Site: brandenburg
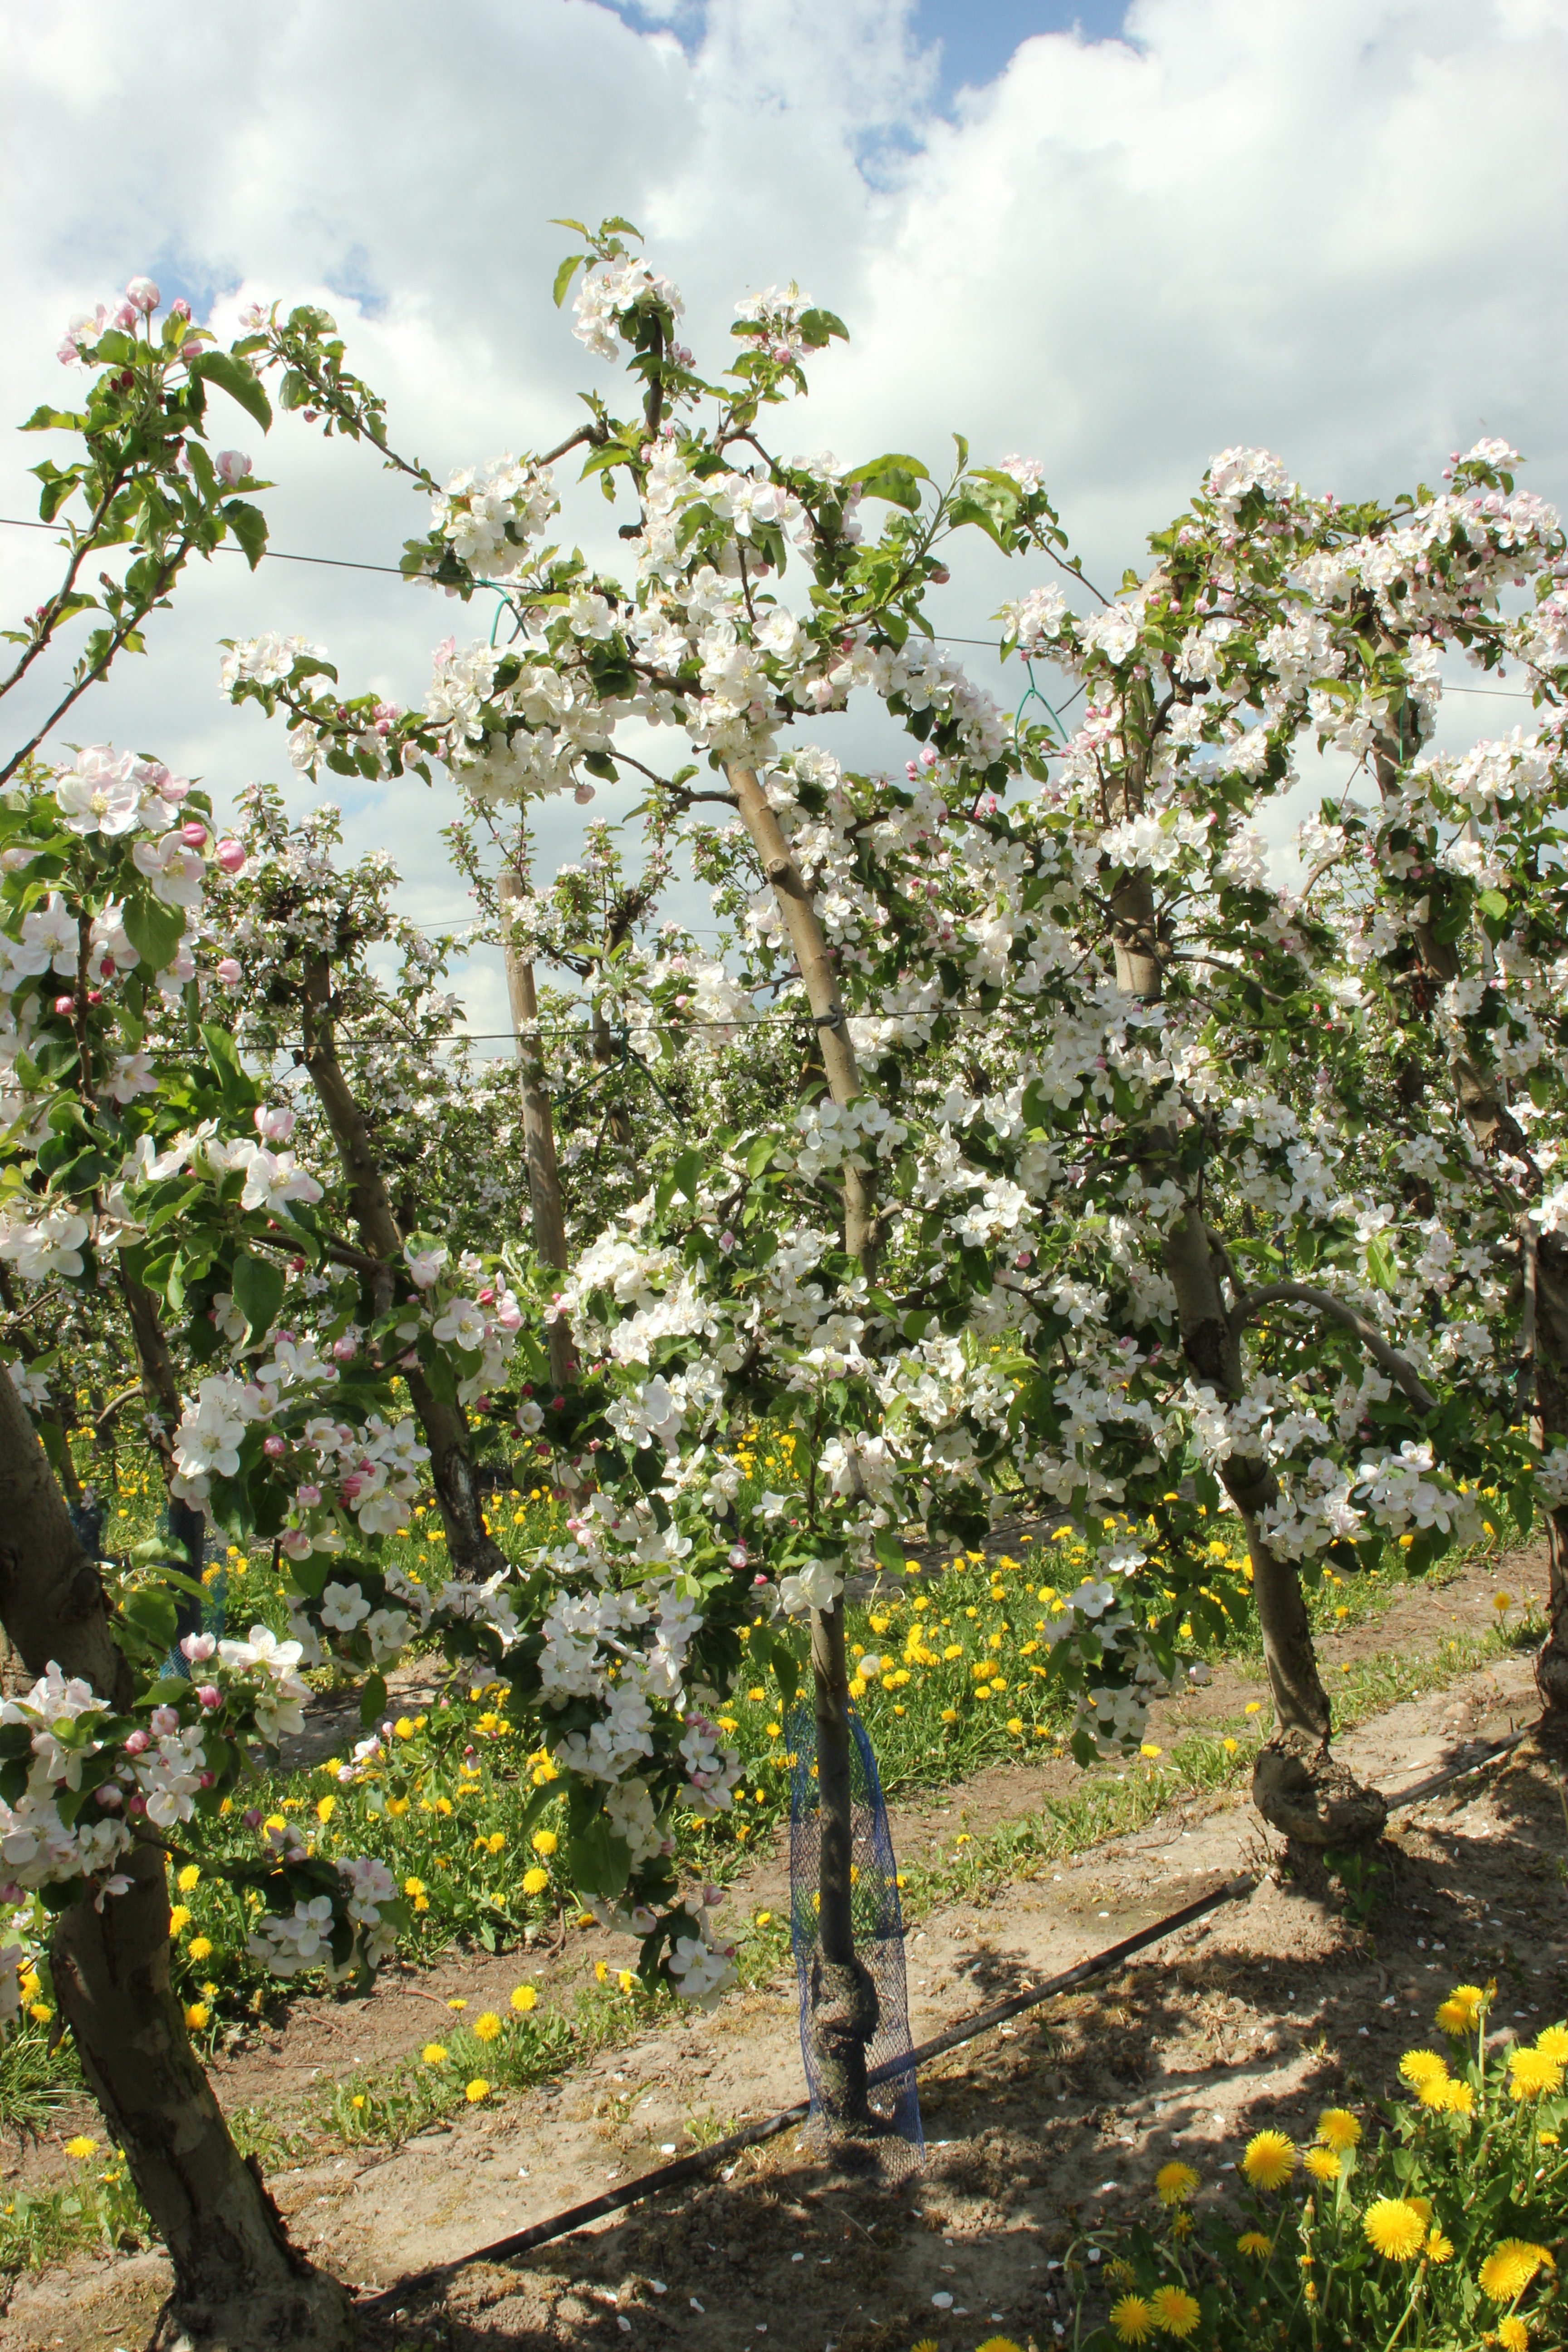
Growth stage (BBCH 65): Flowering